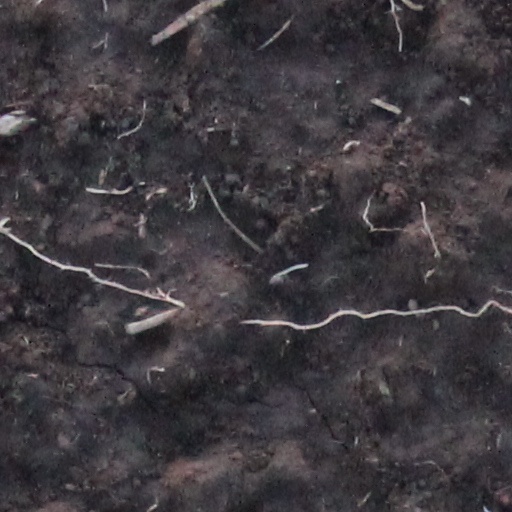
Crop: wheat